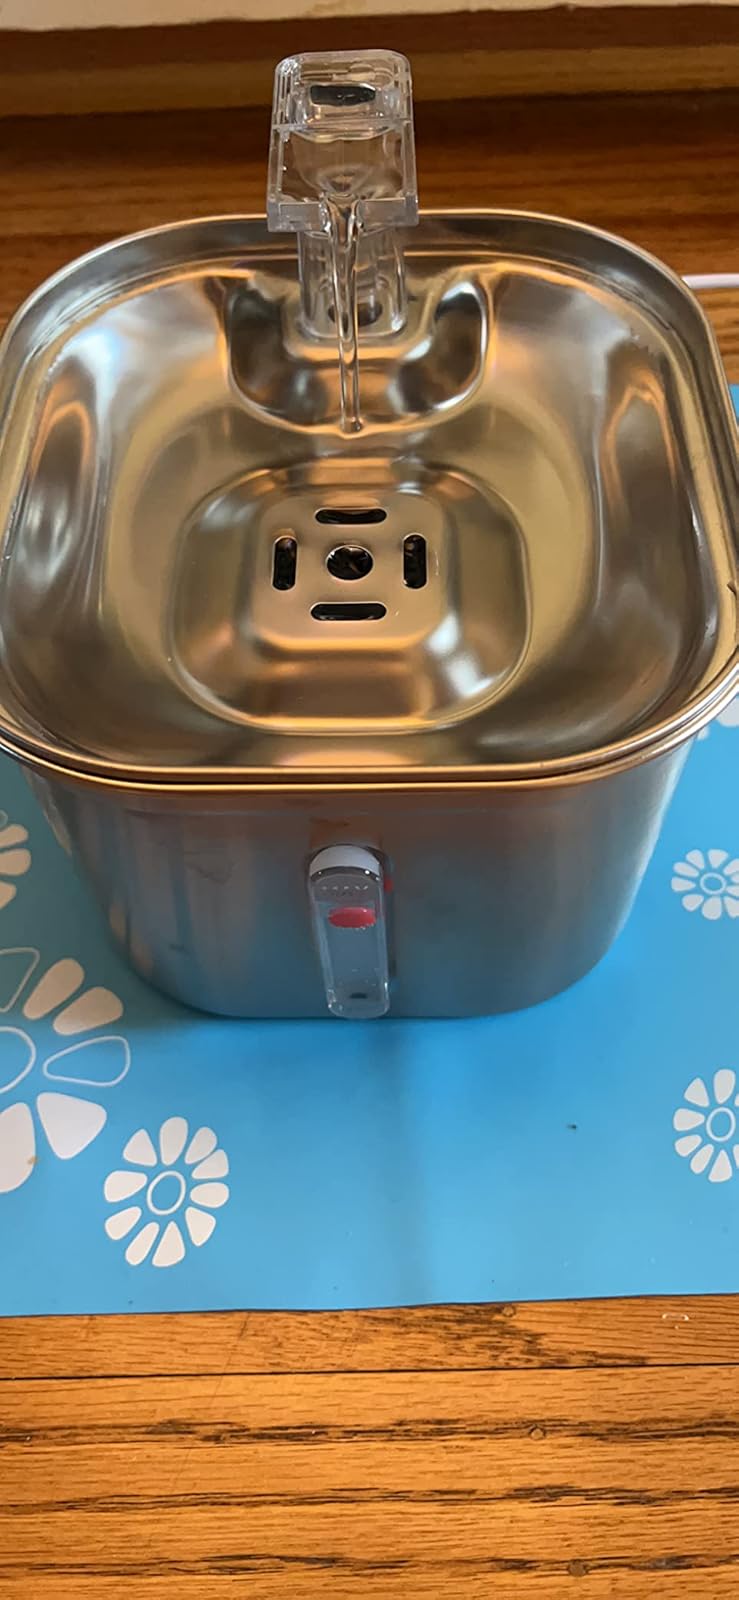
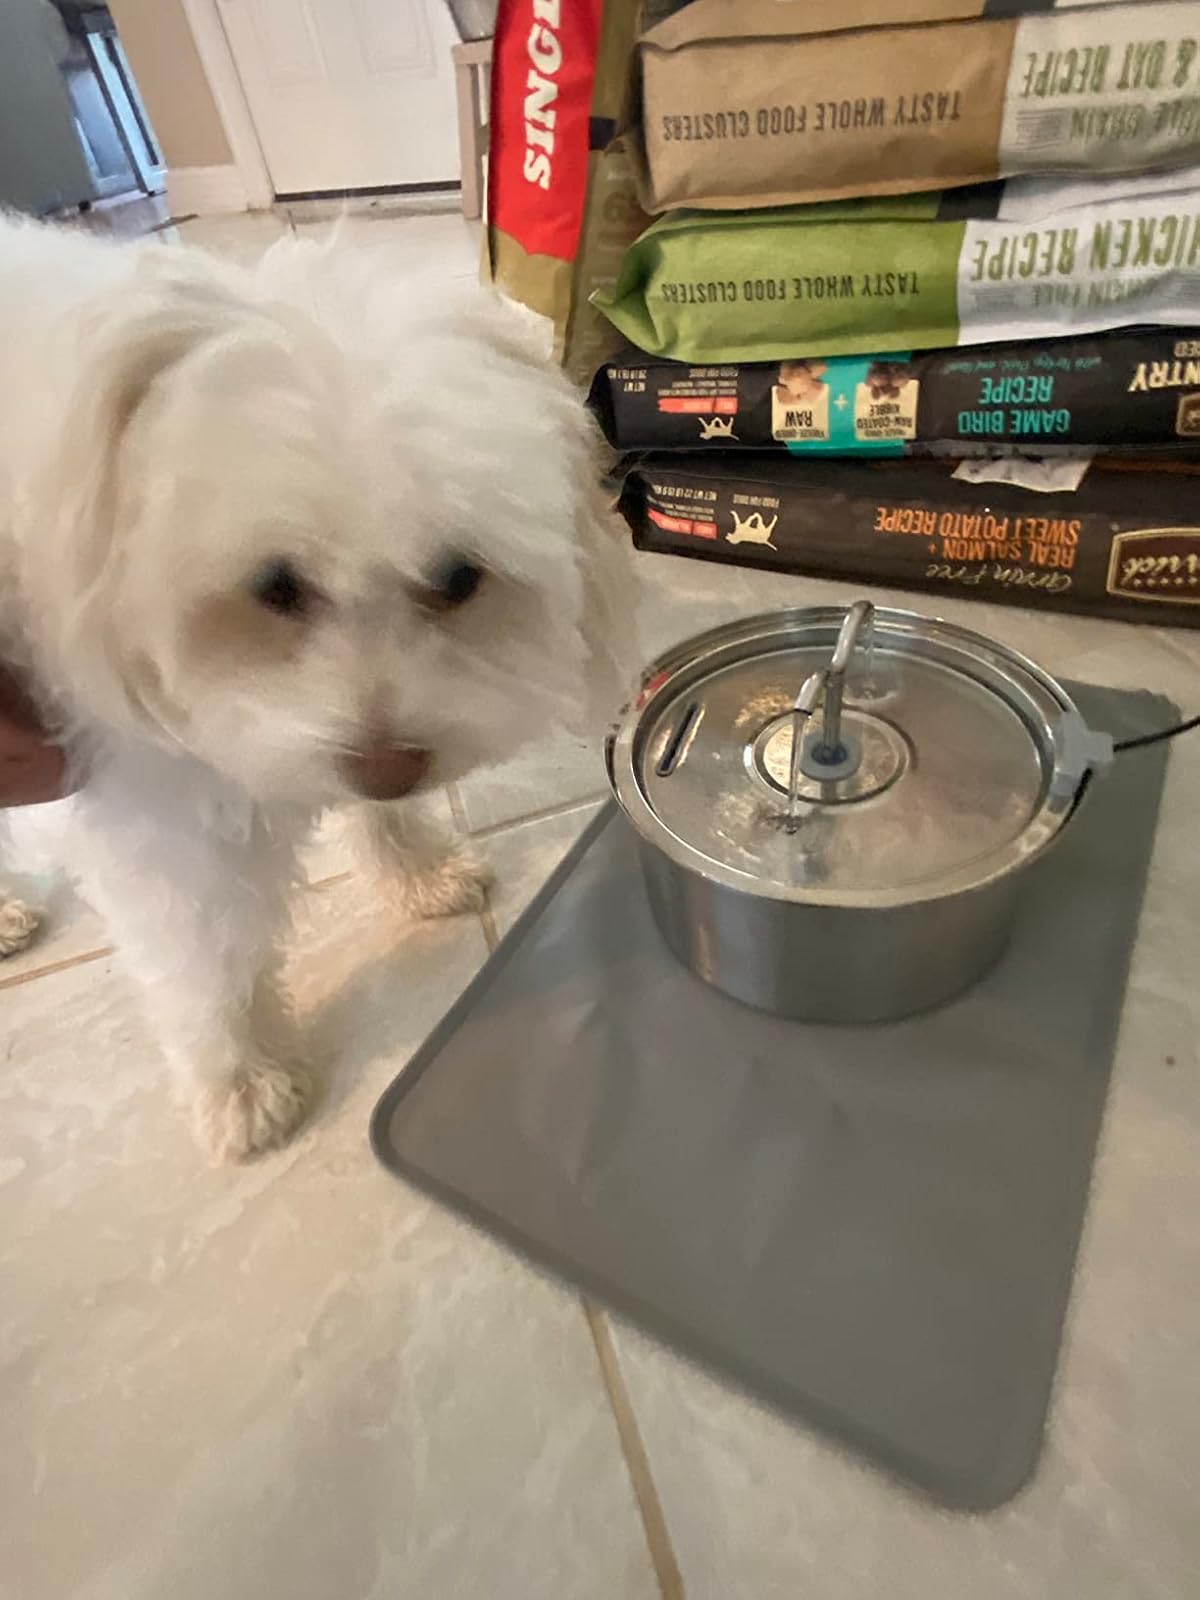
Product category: items_bowl
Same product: no